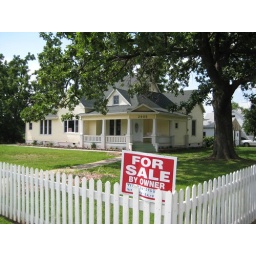
cute house for sale near Leilanis house